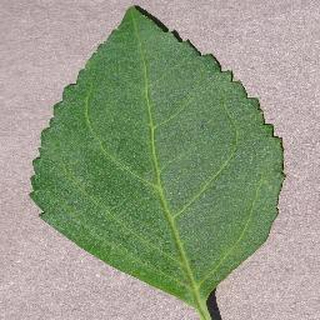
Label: healthy_cherry